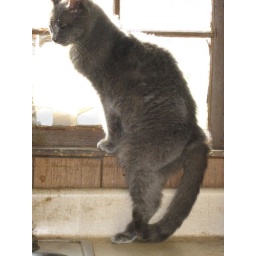
My old girl enjoying a bit of sun in my kitchen window.